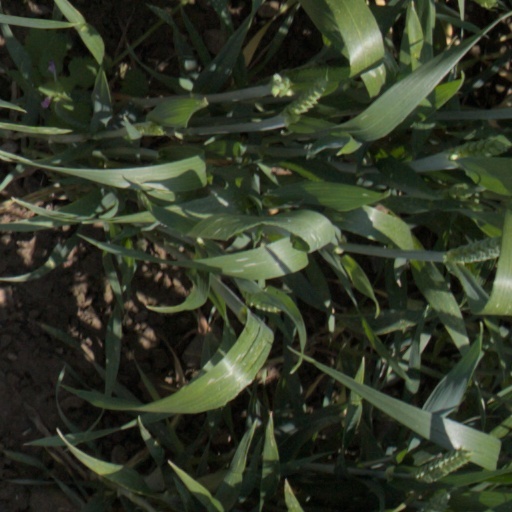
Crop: wheat